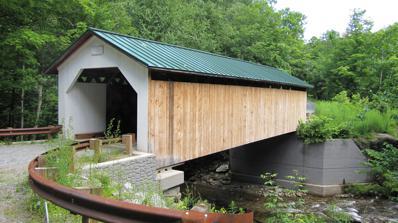
Building: Hutchins Covered Bridge
Country: United States of America
Year built: 1883
Bridge in Montgomery, Vermont Hutchins Covered Bridge Bridge in U.S. state of Vermont Coordinates 44°51′31″N 72°36′45″W / 44.85857°N 72.61256°W / 44.85857; -72.61256 Carries Hutchins Bridge Road Crosses South Branch of Trout River Locale Montgomery , Vermont Maintained by Town of Montgomery ID number VT-06-07 Characteristics Design Covered , Town lattice Material Wood Total length 76 ft 11.5 in (23.46 m) Width 16 ft 0 in (4.88 m) No. of spans 1 Clearance above 11 ft 4 in (3.45 m) History Constructed by Sheldon and Savannah Jewett Construction end 1883 ( 1883 ) U.S. National Register of Historic Places Show map of Vermont Show map of the United States Coordinates 44°51′31″N 72°36′45″W / 44.85857°N 72.61256°W / 44.85857; -72.61256 Area 1 acre (0.4 ha) NRHP reference No. 74000219 Added to NRHP December 30, 1974 The Hutchins Covered Bridge is a wooden covered bridge that crosses the South Branch of the Trout River in Montgomery, Vermont on Hutchins Bridge Road. It was built in 1883 by Sheldon & Savannah Jewett , brothers who are credited with building most of the area's covered bridges.  It was listed on the National Register of Historic Places in 1974. Description and history The Hutchins Covered Bridge stands in what is now a rural area of central Montgomery, carrying the dead-end Hutchins Bridge Road over the South Branch Trout River a short way west of Vermont Route 118 .  It is a single-span Town lattice truss, 77 feet (23 m) long and 19.5 feet (5.9 m) wide, with a roadway width of 16 feet (4.9 m) (one lane).  It has a metal gable roof, and its exterior is clad in vertical board siding, which extends around to the interior of the portals.  The siding stops short of the roof eaves, leaving an open strip.  The bridge deck is wood planking, and the abutments consist of dry-laid stone blocks; those at one end are laid on a large stone outcrop. The bridge was completed in 1883 by the Jewett Brothers, who operated a sawmill in Montgomery's West Hill area.  They prepared the wood for the bridges at their sawmill .  The brothers are credited with building seven area surviving covered bridges, distinctive in Vermont as the highest concentration of bridges in the state with a single attributed builder. Like the nearby West Hill Covered Bridge , the Hutchins bridge was located in a bustling area at one time.  Although it served a dead-end road, a butter tub company was situated there and used the bridge frequently.  Also like the West Hill bridge, activity slackened and the bridge was essentially abandoned, falling into serious disrepair.  At one time, large steel beams were installed below the deck, and tied to even larger beams running through the bridge over the deck to prevent it from falling into the river below.  In 2009 it was reconstructed by Alpine Construction of Schuylerville, New York (the same company that rebuilt the West Hill bridge).  Today the bridge shares another commonality with the West Hill bridge: the approach road is little more than a one lane gravel drive.  A series of articles chronicling the work can be found at the Vermont Covered Bridges web site. See also Transport portal Engineering portal National Register of Historic Places portal List of covered bridges in Vermont National Register of Historic Places listings in Franklin County, Vermont List of bridges on the National Register of Historic Places in Vermont References